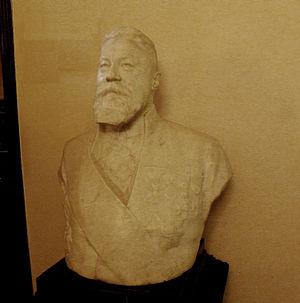
Buste en marbre blanc de Emile Braun (1895-1921). Hôtel de Ville de Gand, entrée de la salle du Conseil.
Émile, baron Braun, né à Nivelles le 2 décembre 1849 et mort à Vichy le 30 août 1927 est un ancien député belge et bourgmestre de la ville de Gand. Il est le fils de Thomas Braun Sr.